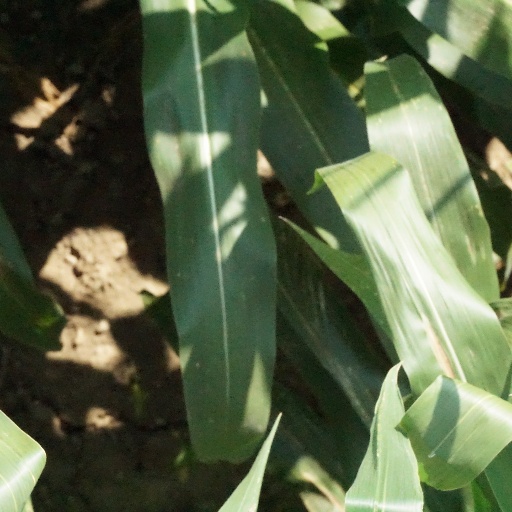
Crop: maize; corn